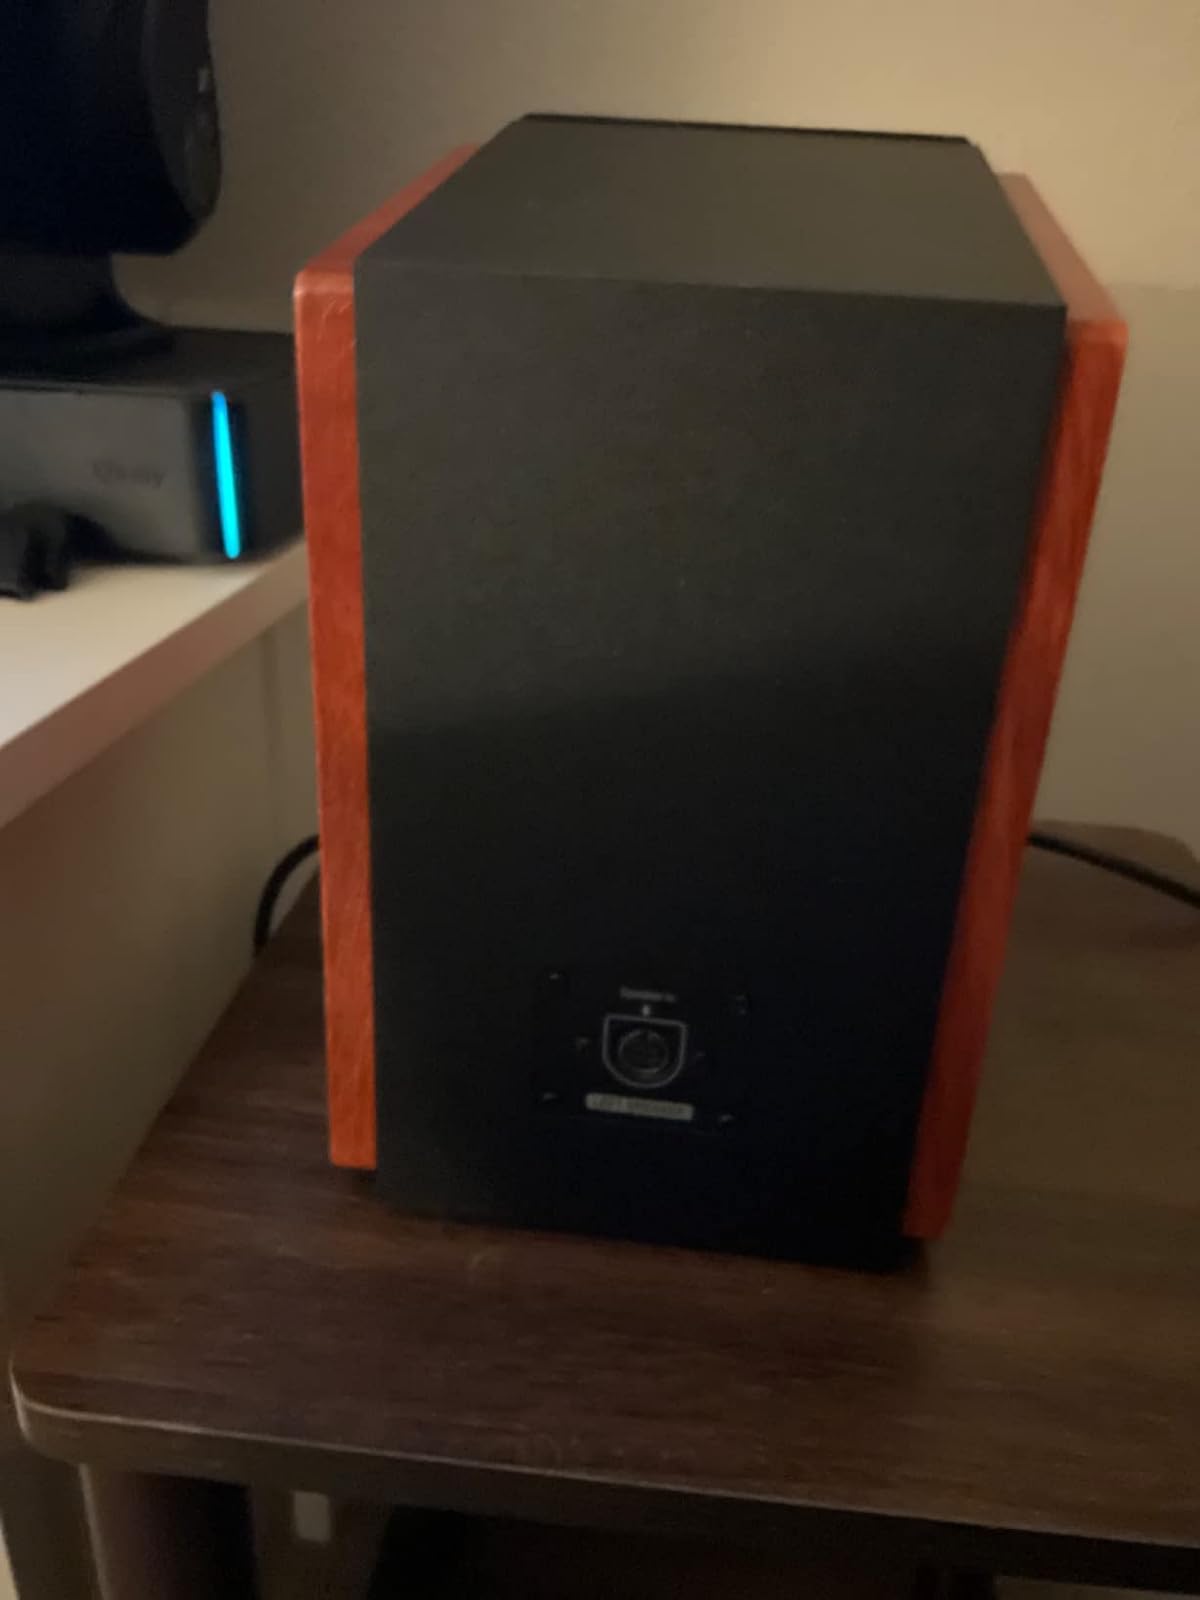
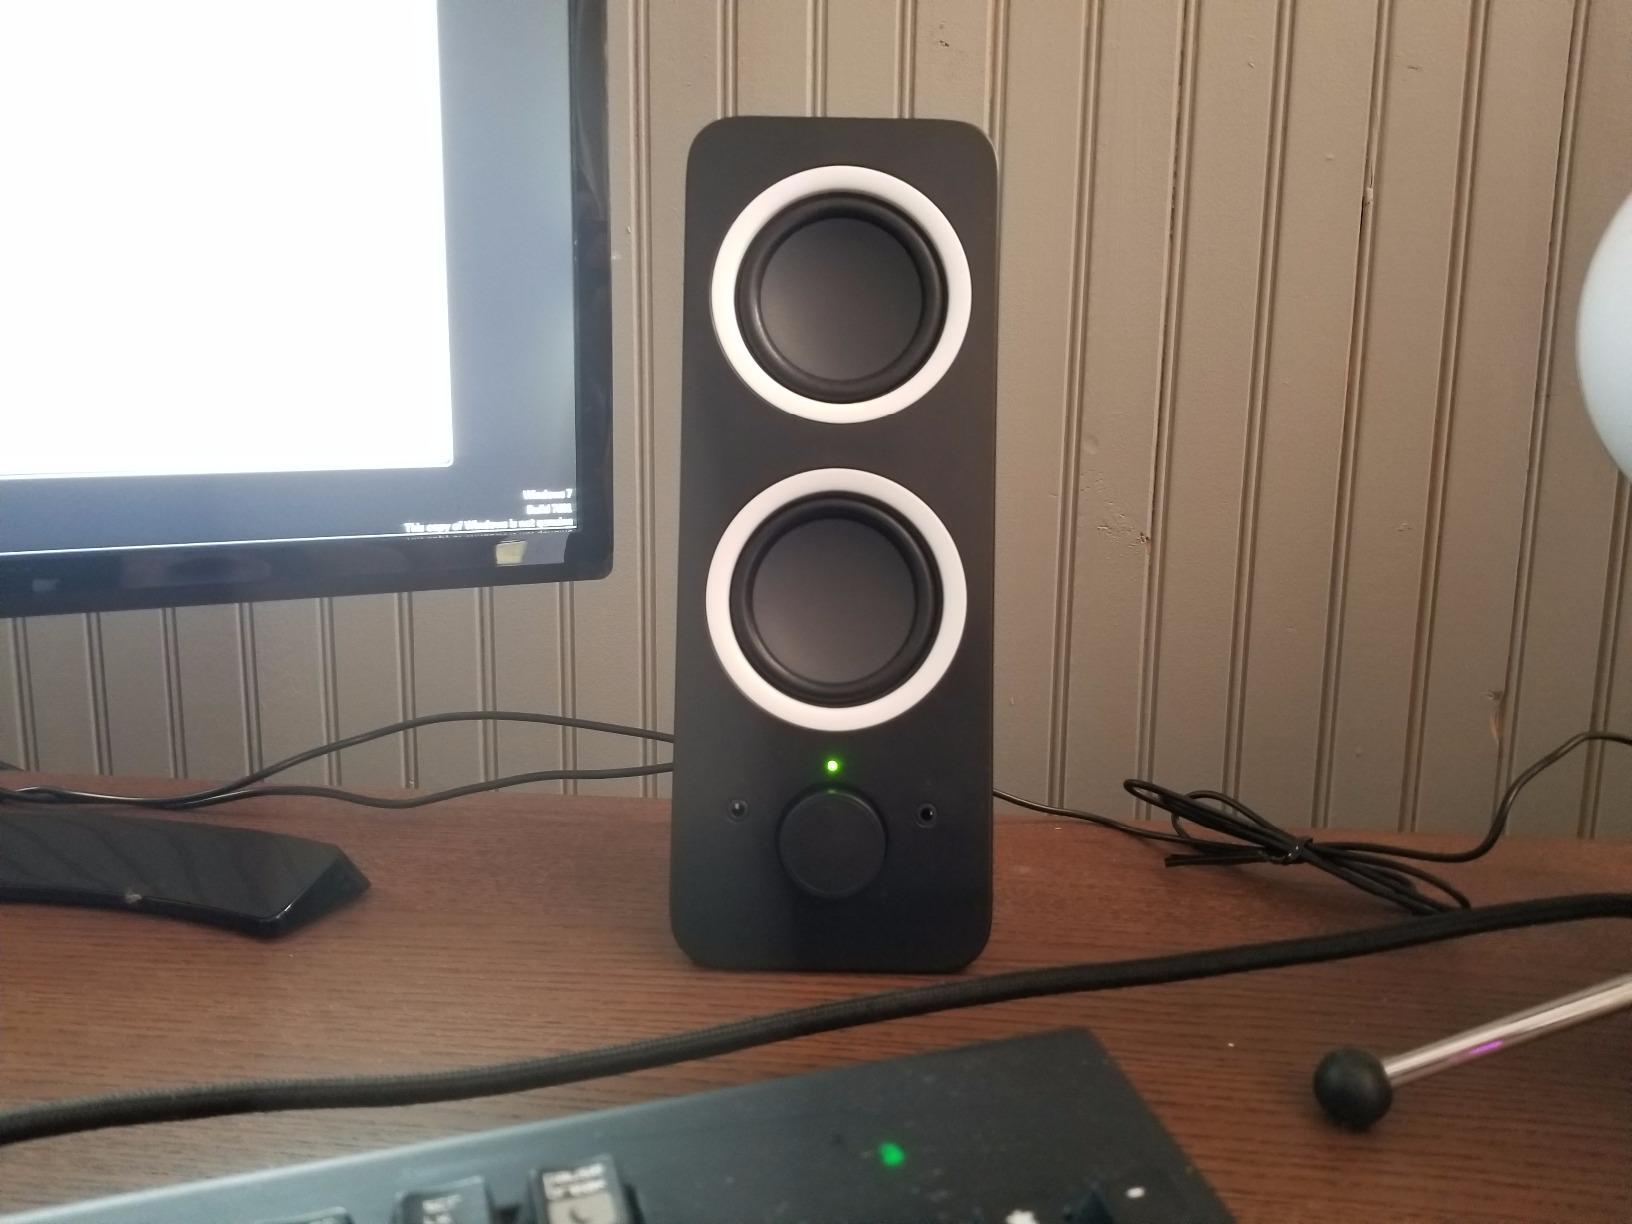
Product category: speaker
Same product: no